Sudjiran Resosudarmo

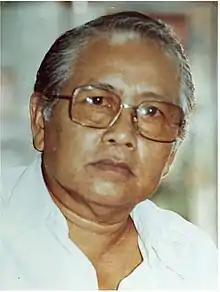

Sudjiran Resosudarmo (1920–1985) (also written as Soedjiran Resosoedarmo or Soedjiran Reksosoe-darmo) was an Indonesian geographer and teacher. He was the rector of Institut Keguruan dan Ilmu Pendidikan (IKIP) Jakarta, now known as the State University of Jakarta, from 1980 till 1984.